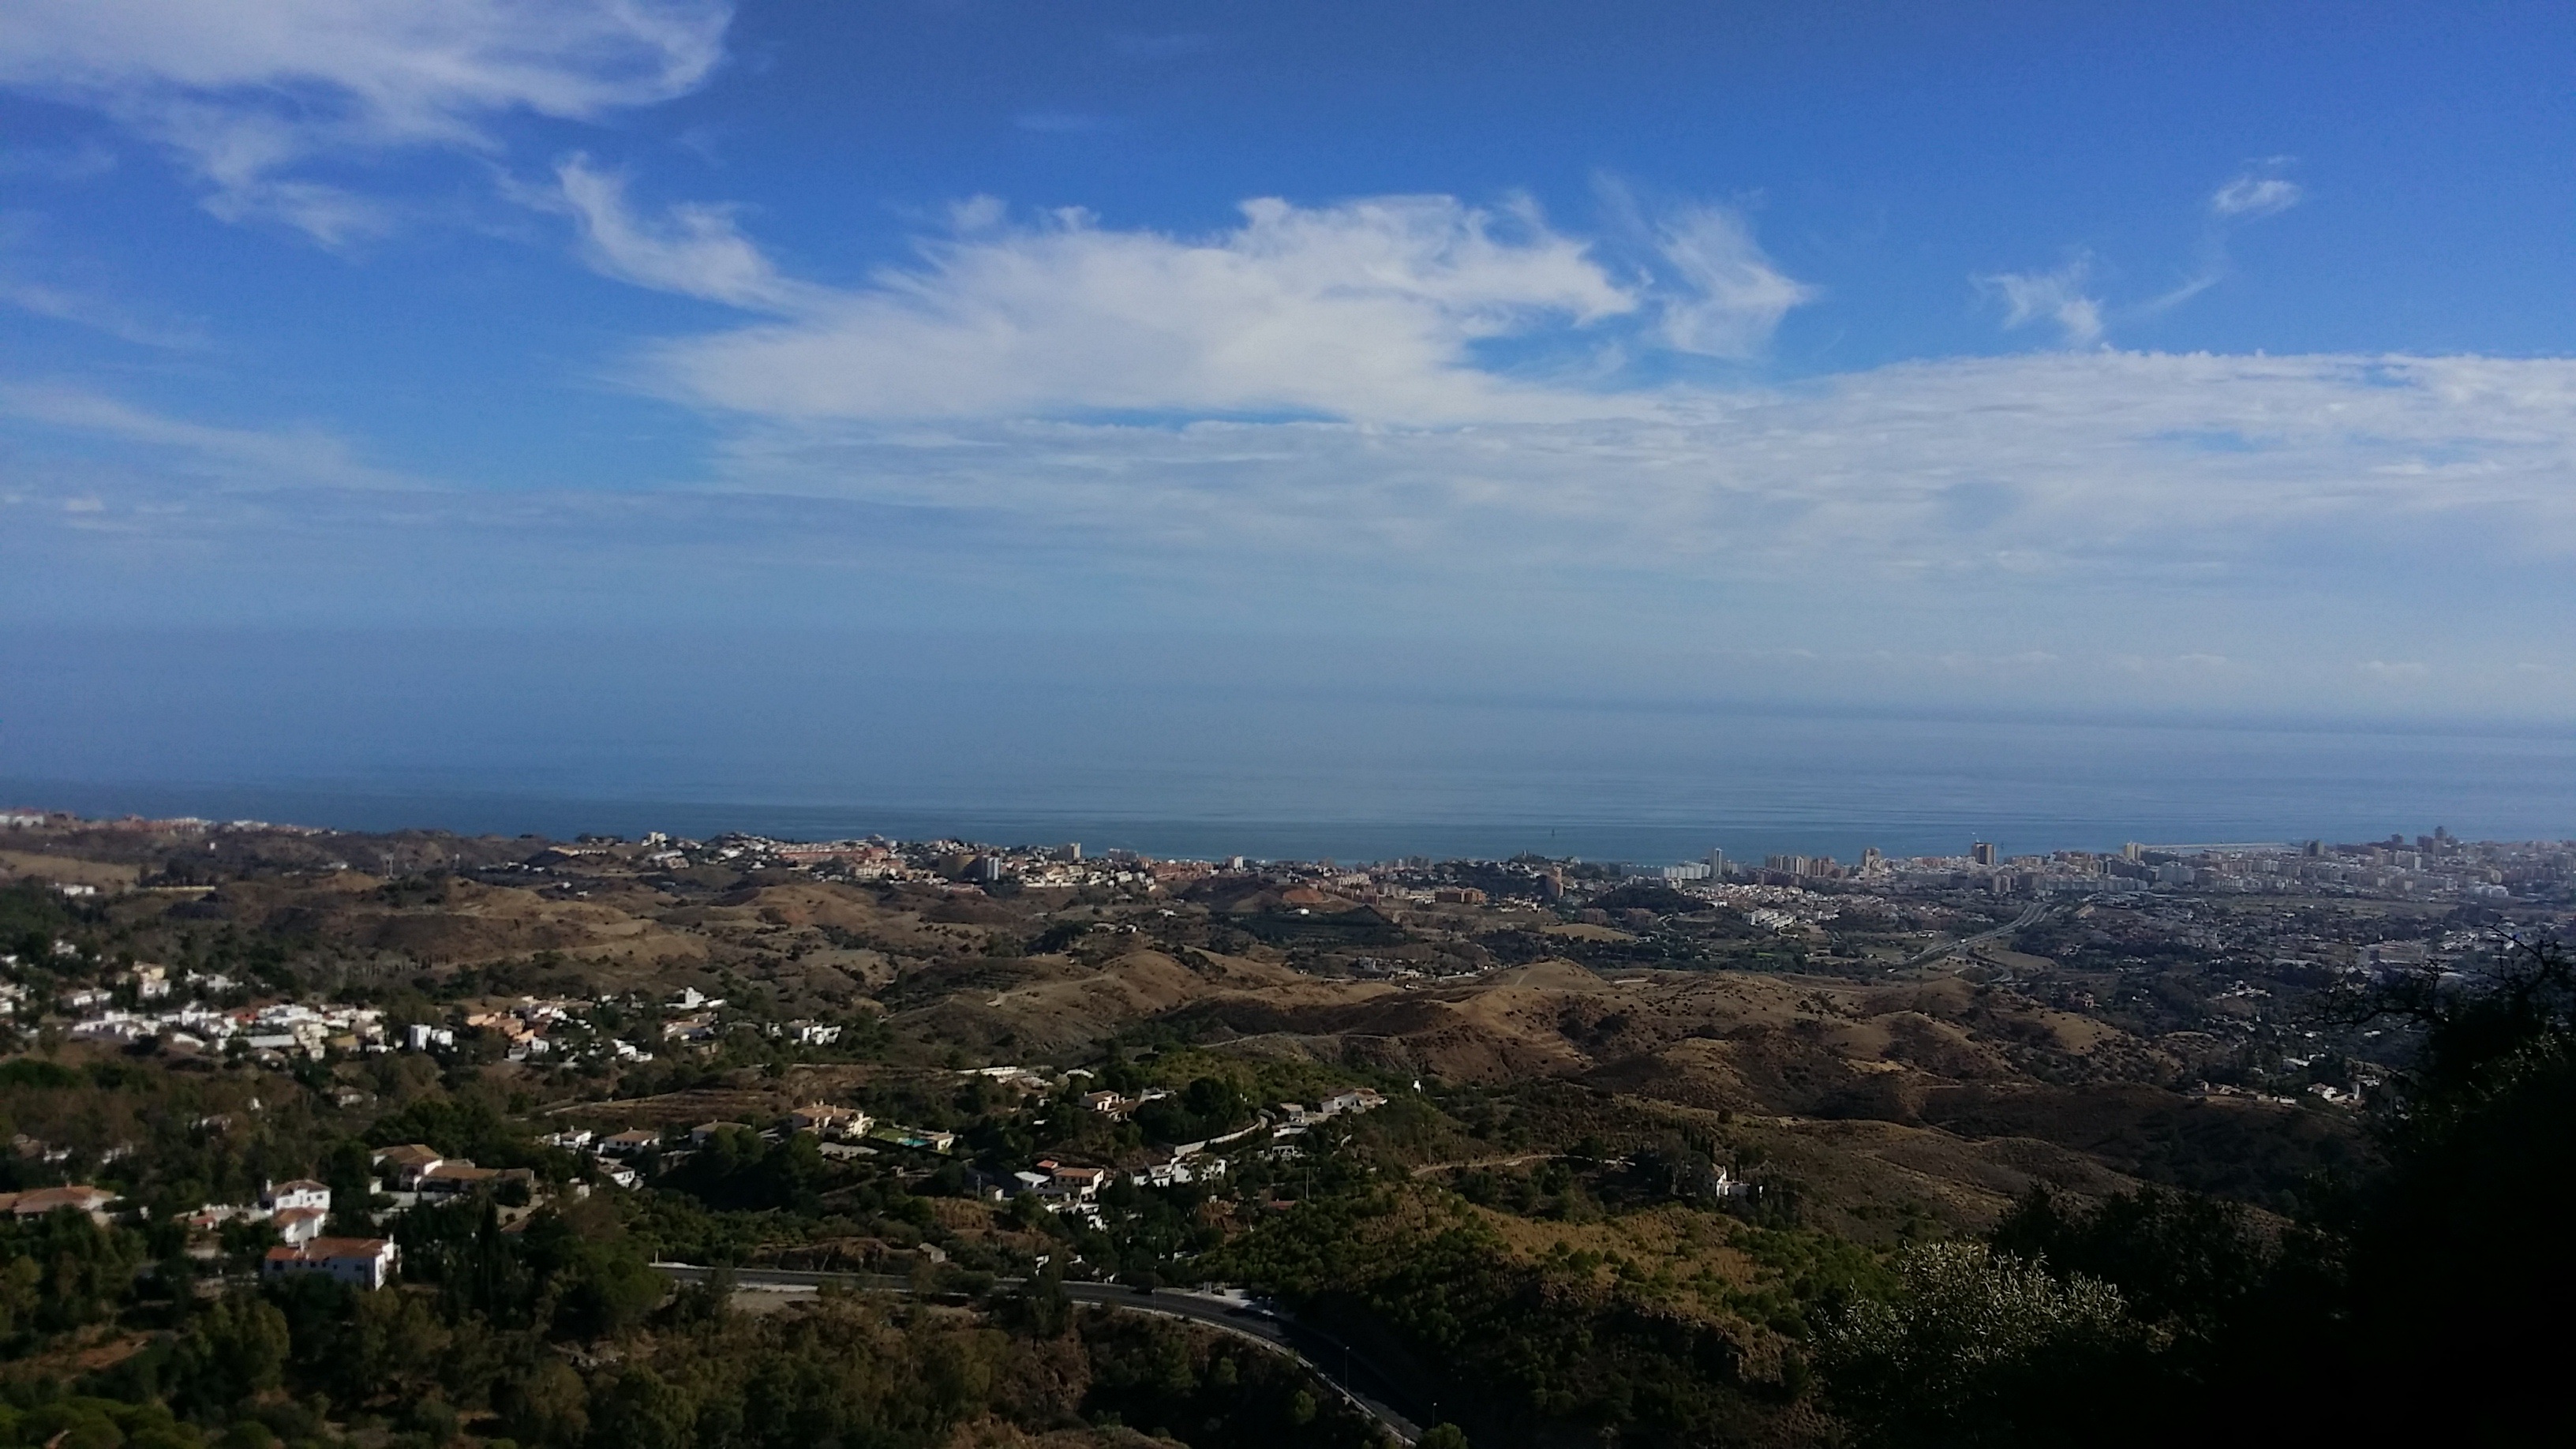
landscape, sea, coast, horizon, mountain, cloud, sky, skyline, photography, morning, hill, view, city, mountain range, cityscape, panorama, dusk, panoramic, mediterranean, plain, clouds, aerial photography, geographical feature, atmospheric phenomenon, atmosphere of earth, mountainous landforms